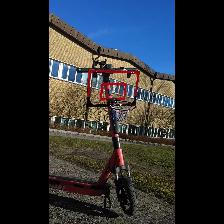
Label: NonHuman